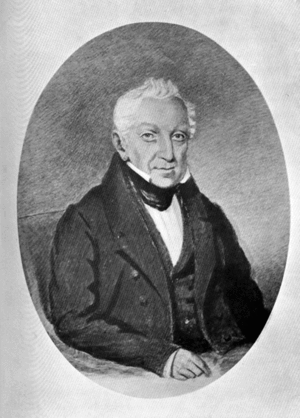
Kapkolonien / Historie / Udvidelse af britisk herredømme
Sir Harry Smith
Kapkolonien var en koloni i det der i dag er Sydafrika, etableret af det hollandske Ostindiske kompagni i 1652 med grundlæggelsen af Kapstaden. Den blev grundlagt som en mellemstation for skibe, der sejlede mellem Holland og Batavia. Denne rolle beholdt kolonien længe, men senere bevægede nybyggere sig ind i landet og opdyrkede det. Nybyggerne kom hurtigt i konflikt med khoikhoier og sanfolket.